55th Street (Manhattan)

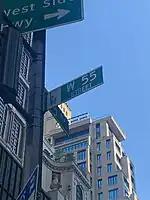
Image of W 55th Street Sign at the intersection of W 55th and 5th Ave

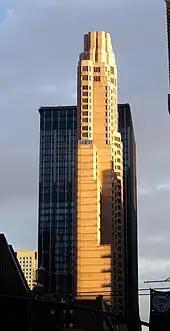
The London Hotel seen from 54th St

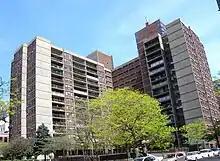
Harbor View Terrace, public housing

The road crosses a pedestrian island separating 12th Avenue from the West Side Highway (one of the few places where 12th and the West Side Highway are not the same). The route concludes at the West Side Highway (New York Route 9A). Opposite the intersection is the Hudson River Park and Hudson River.